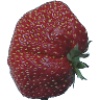
Label: strawberry_wedge